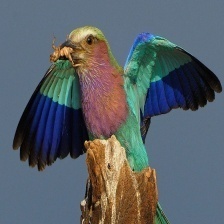
Species: LILAC ROLLER
Scientific name: CORACIAS CAUDATUS